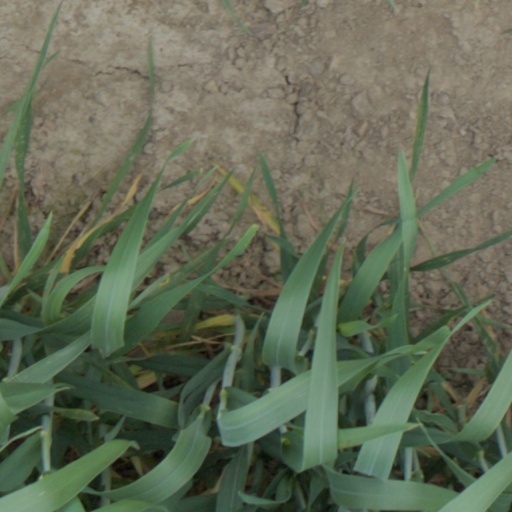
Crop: wheat